Kevin Ray Mendoza

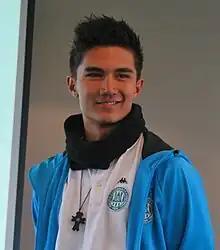
Mendoza in 2012

Kevin Ray Mendoza Hansen (born 29 September 1994) is a Filipino professional footballer who plays as a goalkeeper for Thai League 1 club Chonburi. and the Philippines national team.